2023 Guangzhou car attack

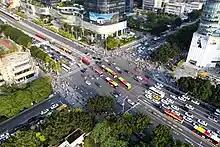
Intersection where the first and third collisions occurred

The 2023 Guangzhou car attack was a mass intentional injury incident that occurred on January 11, 2023, when the driver of a black BMW X3 deliberately rammed his vehicle into a crowd of pedestrians and motorists on Tianhe Road in Guangzhou, Guangdong, China. The incident resulted in the deaths of six people and injuries to 29 others. The perpetrator, identified as 22-year-old Wen Qingyun, was arrested, sentenced to death, and subsequently executed in April 2024 in connection with the attack.